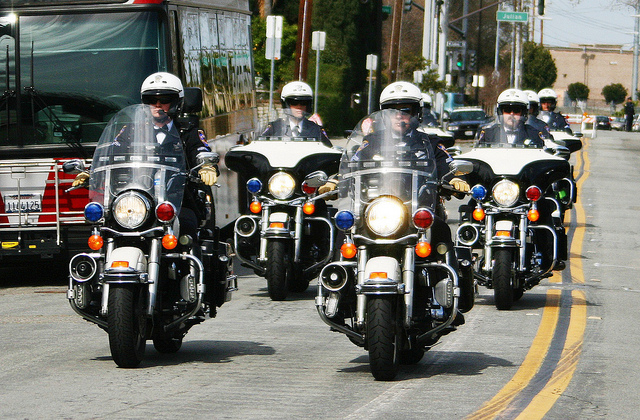
user: Given an image and a question. Answer the question in a short answer. Question: Can you guess the brand of bus shown in this photo? Short Answer:
assistant: greyhound